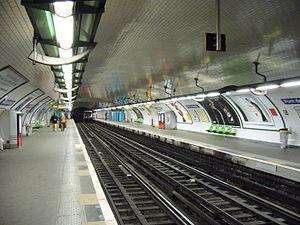
Quais de la station Pont de Neuilly sur la ligne 1 du métro de Paris.
Pont de Neuilly est une station de la ligne 1 du métro de Paris, située à Neuilly-sur-Seine, dans le département des Hauts-de-Seine.